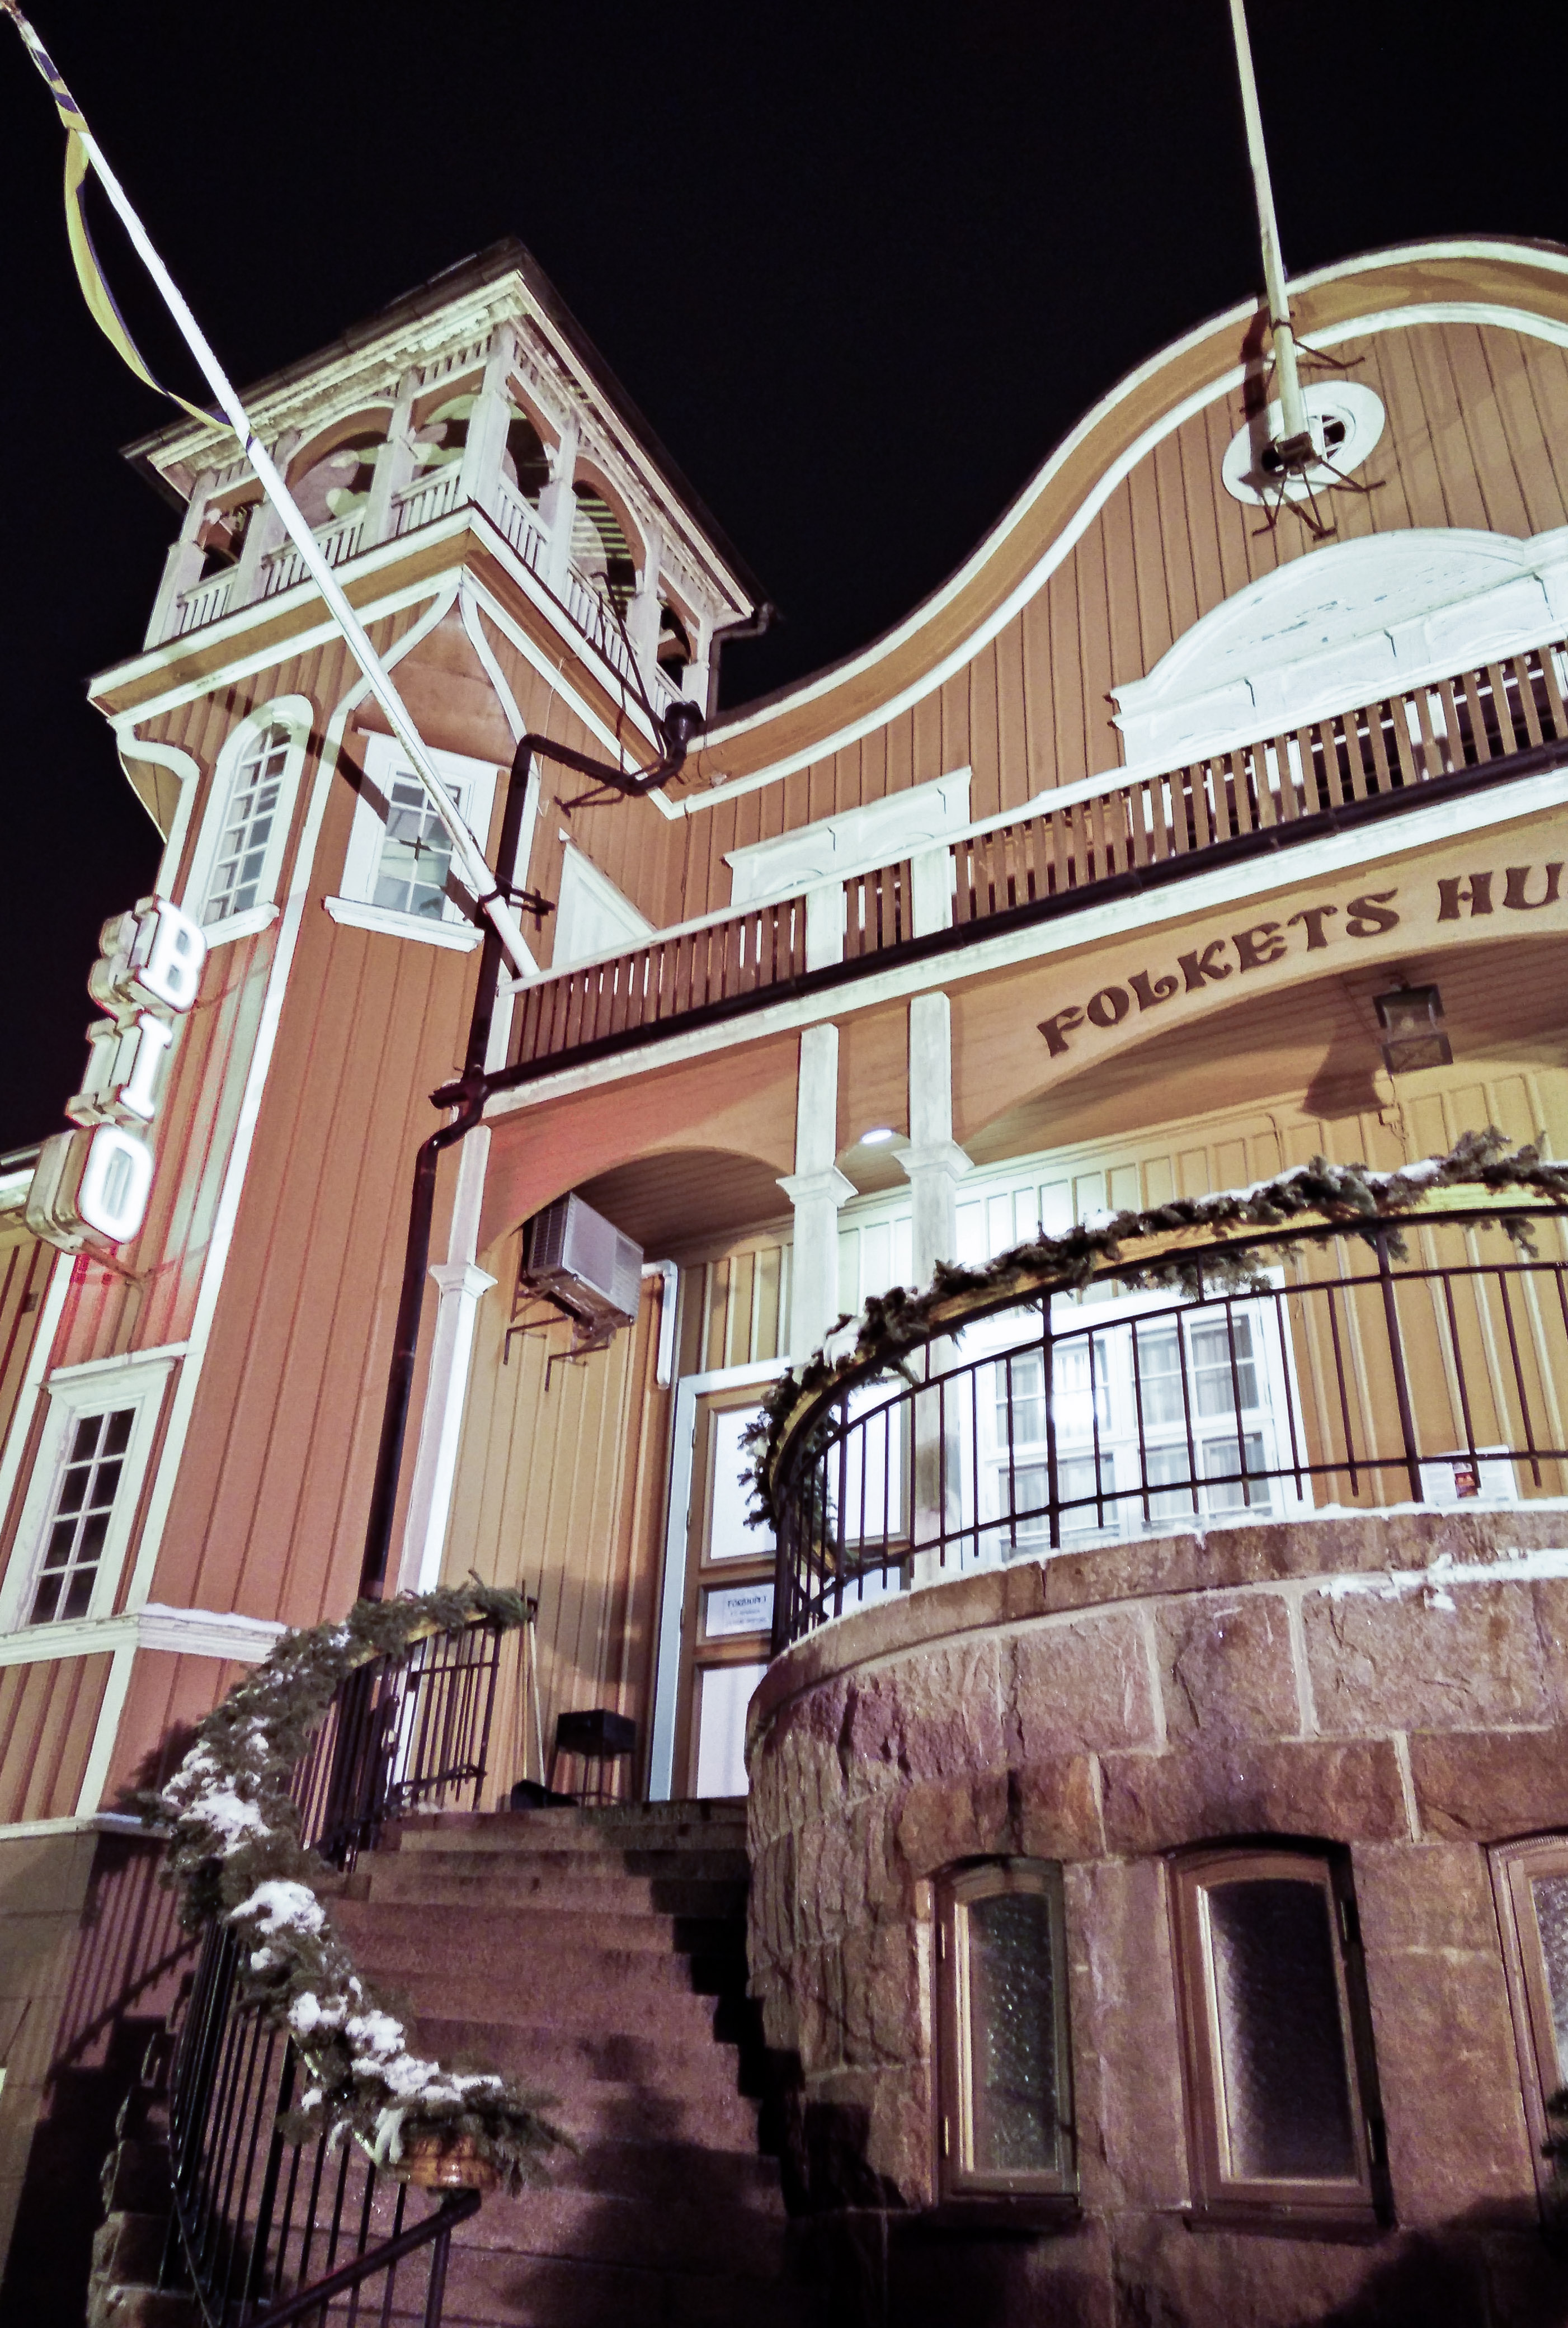
house, facade